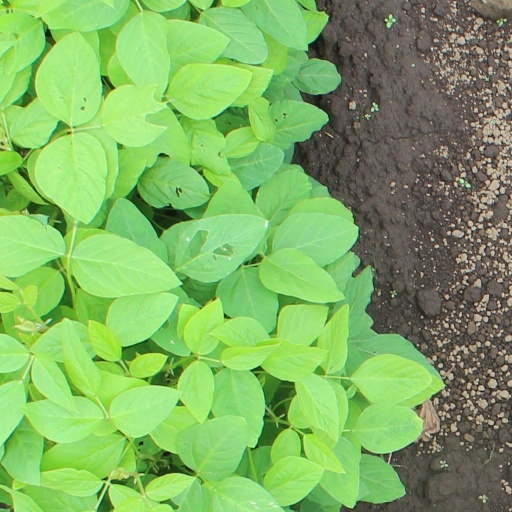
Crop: soybean